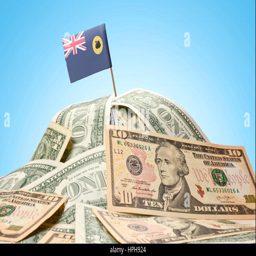
the national flag sticking in a pile of american dollars .